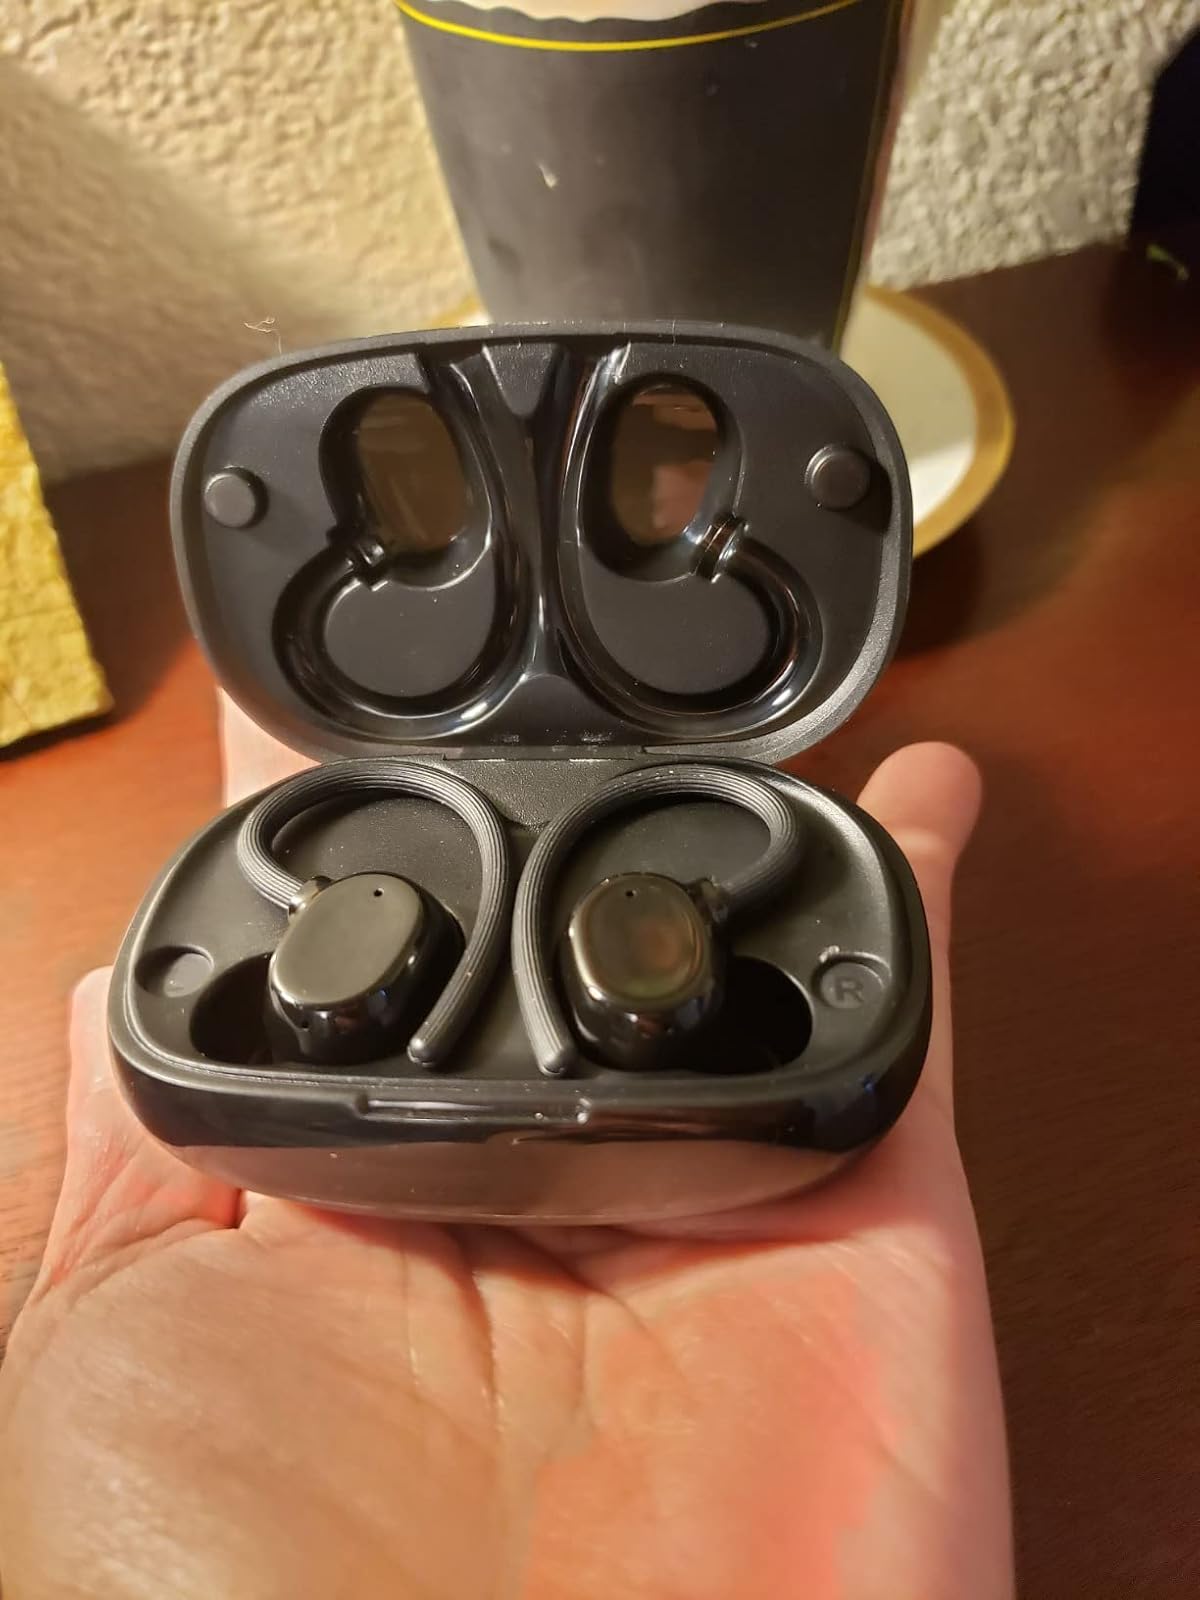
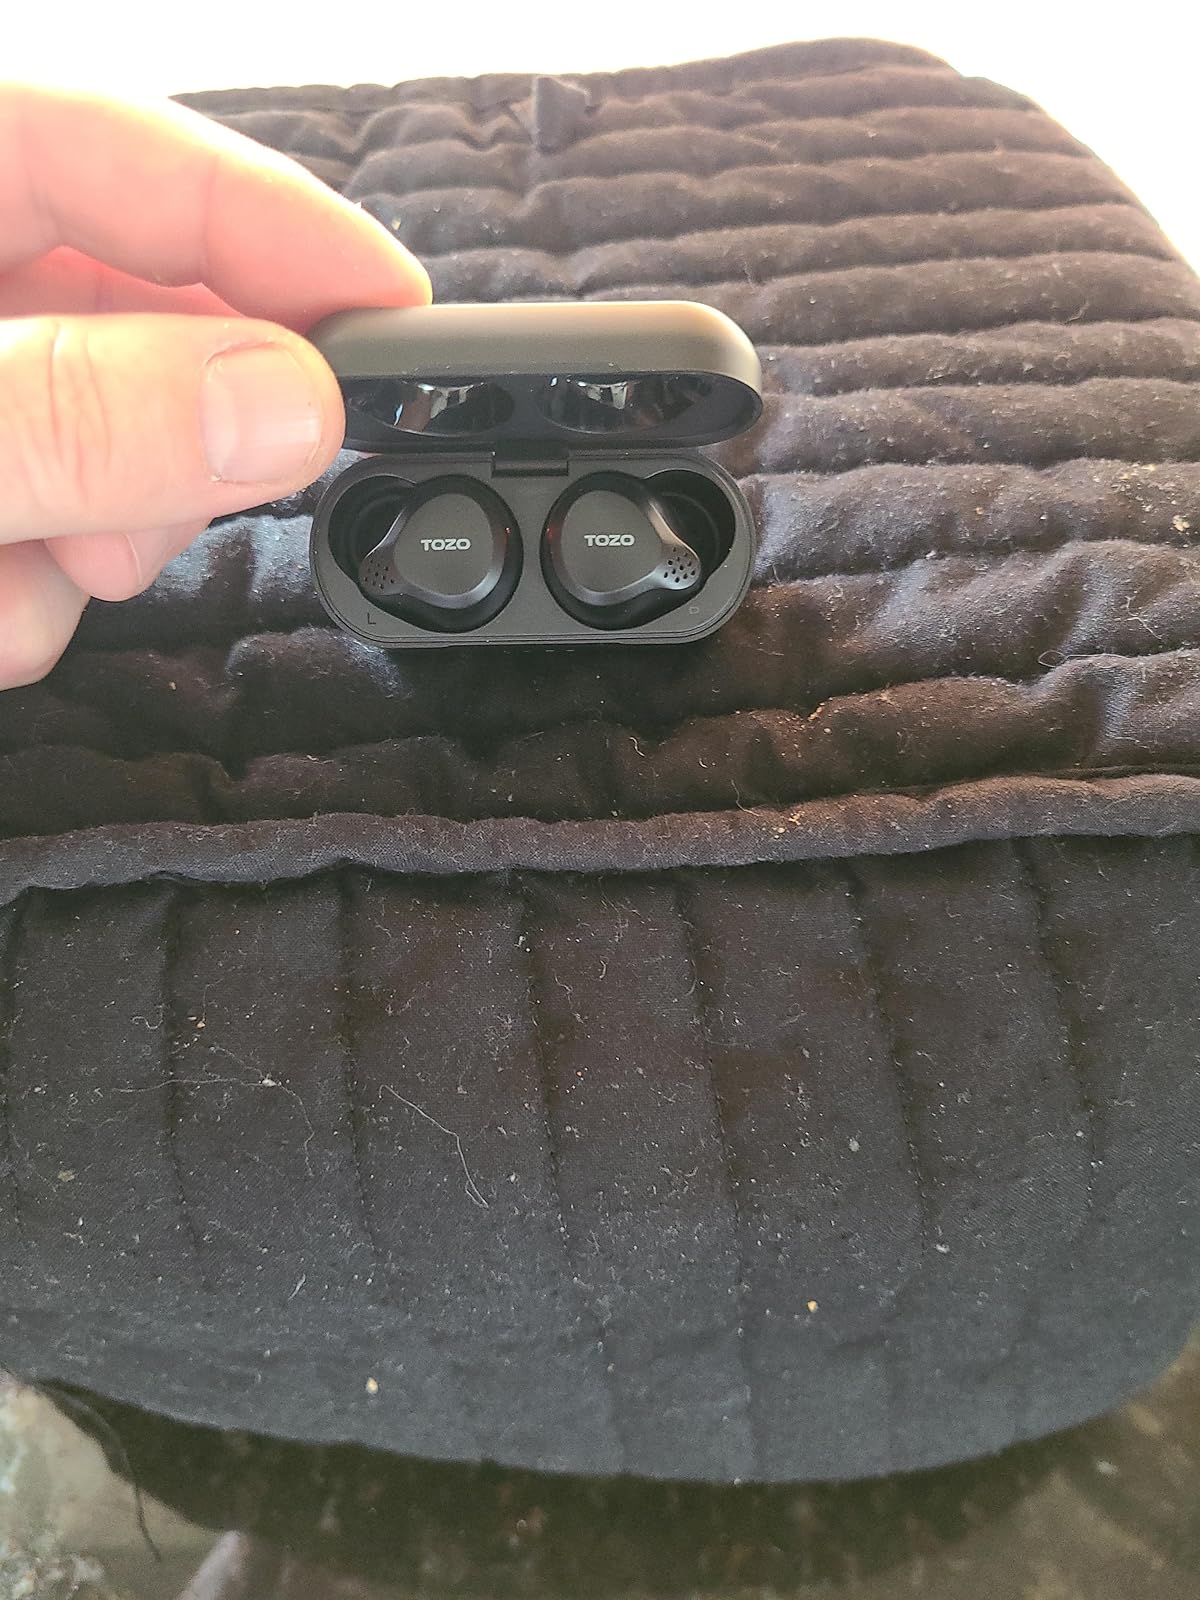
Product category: earbuds
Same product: no